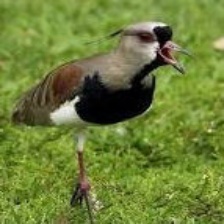
Species: ANDEAN LAPWING
Scientific name: VANELLUS RESPLENDENS